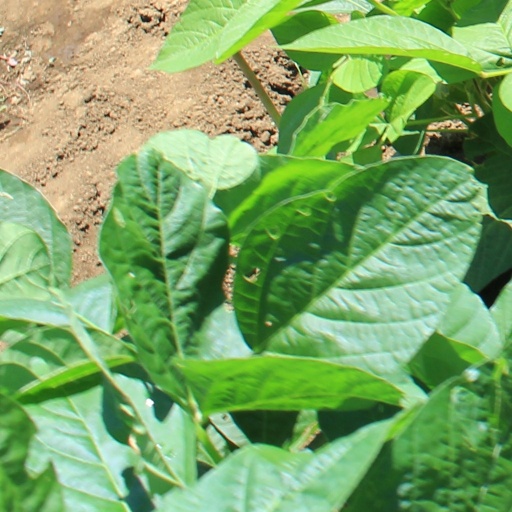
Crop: soybean